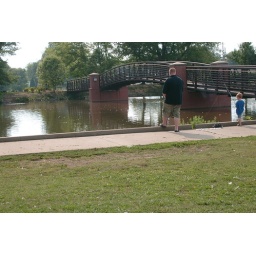
bridge that cross over to park Hendersonville